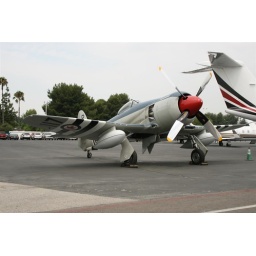
A popular plane in the second world war used for reconnaisance and ground attack.